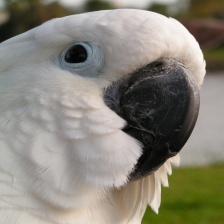
Species: COCKATOO
Scientific name: CACATUIDAE
ImageNet parent category: sulphur-crested_cockatoo